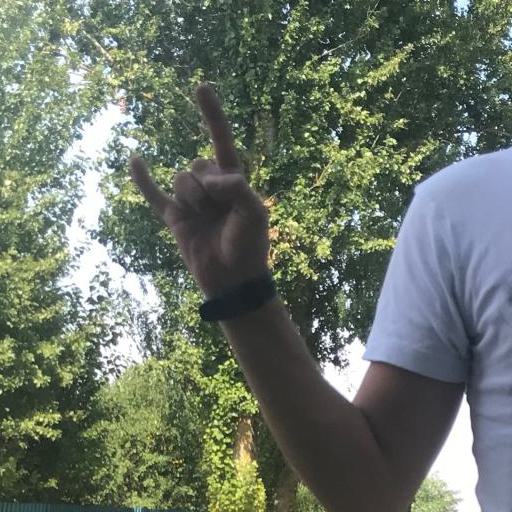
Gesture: rock